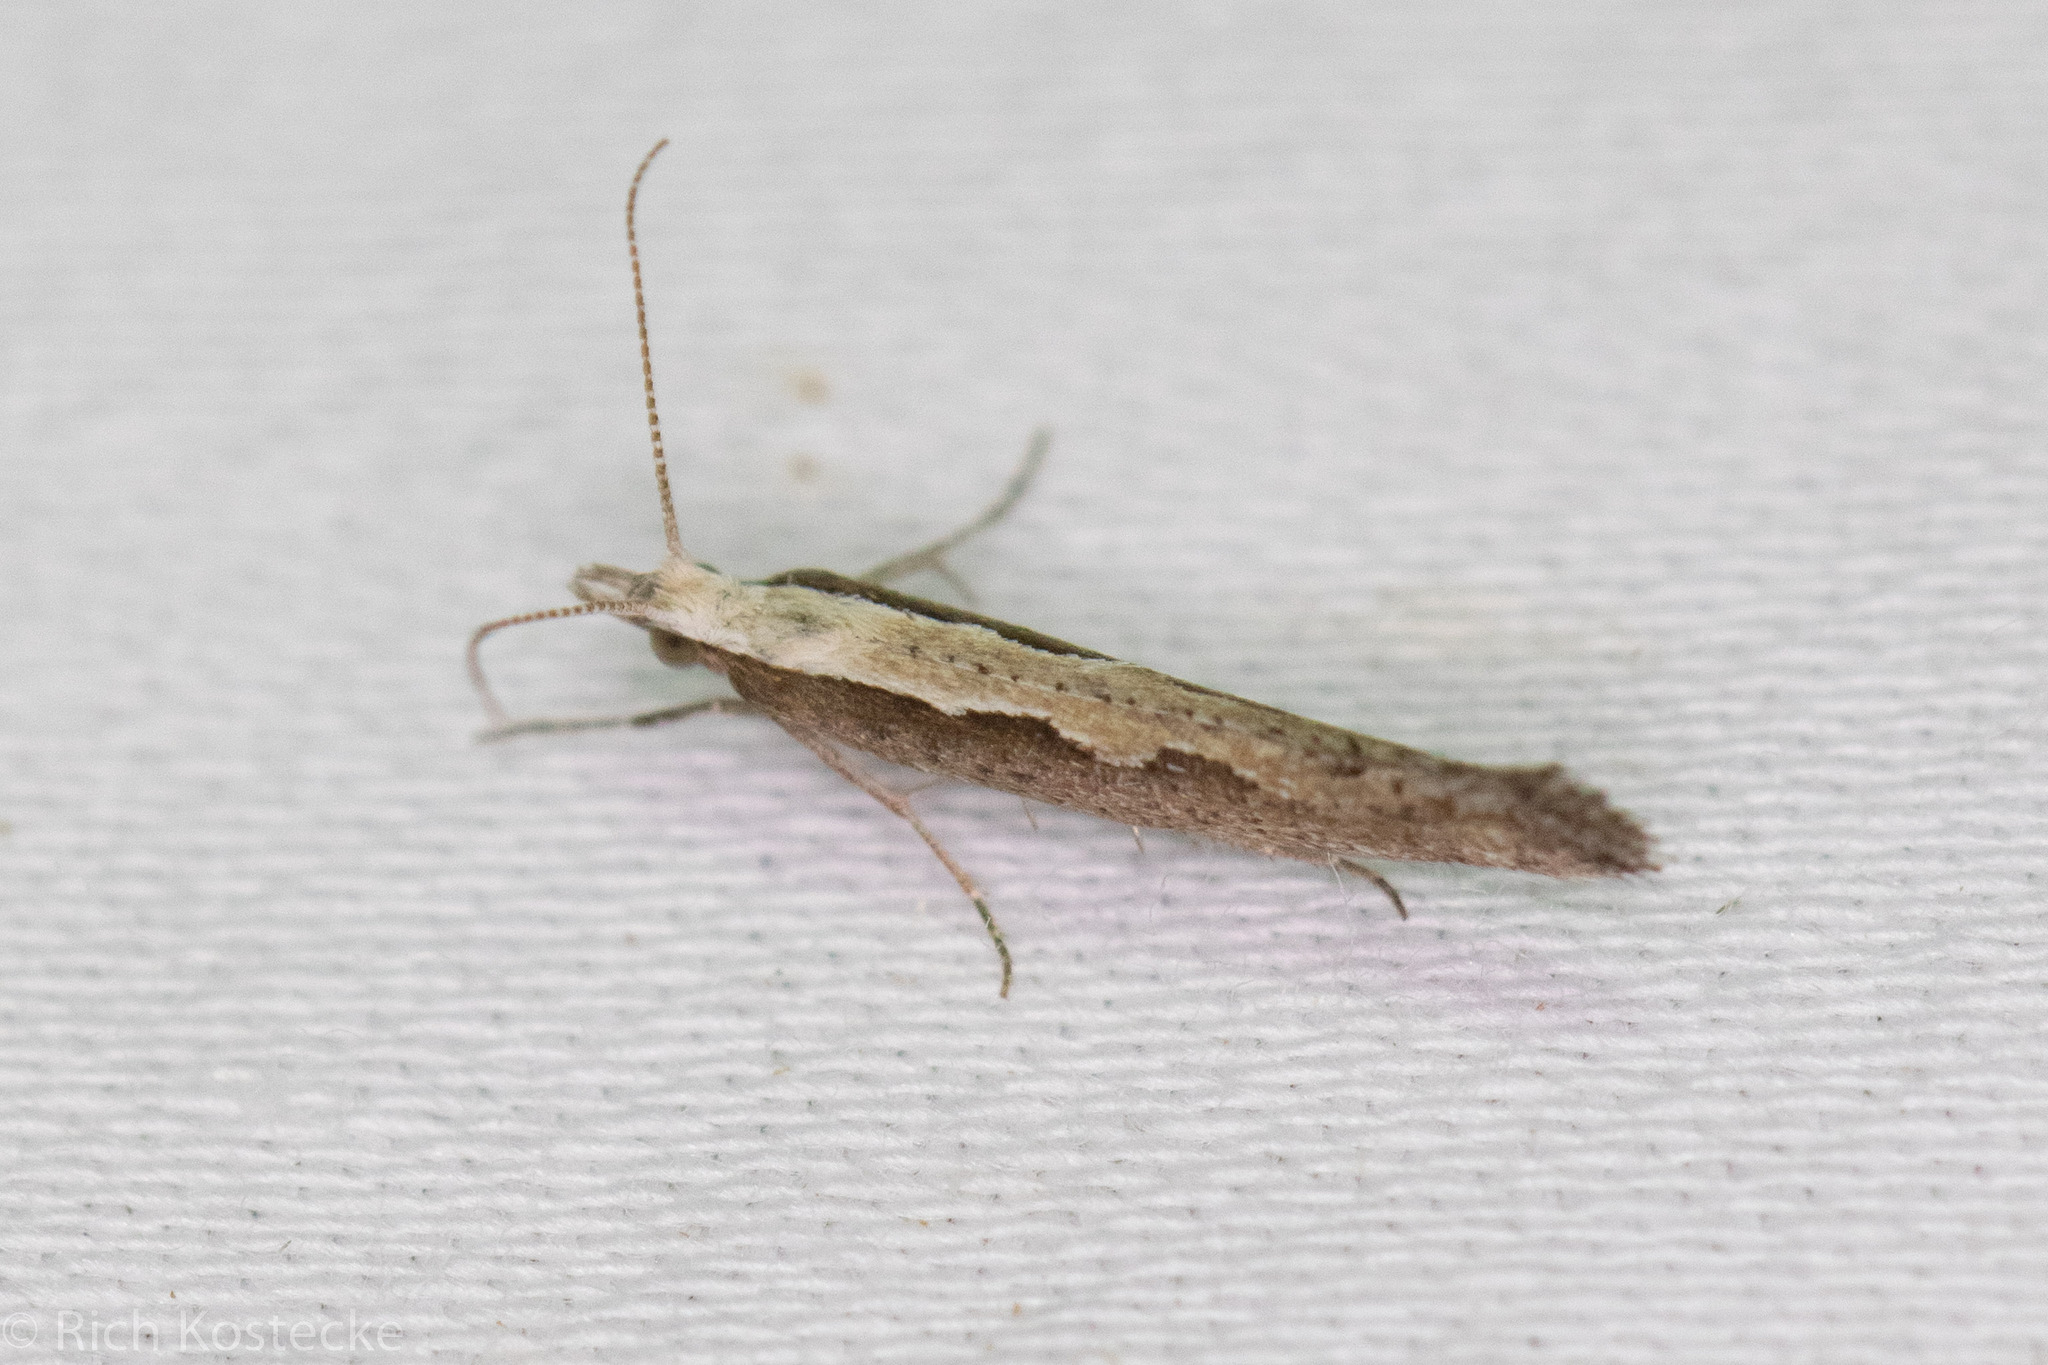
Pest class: diamondback_moth